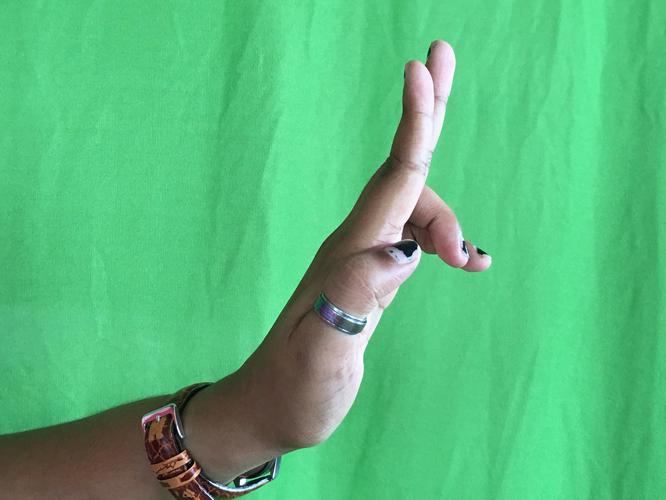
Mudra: Ardhapathaka
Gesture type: single_hand